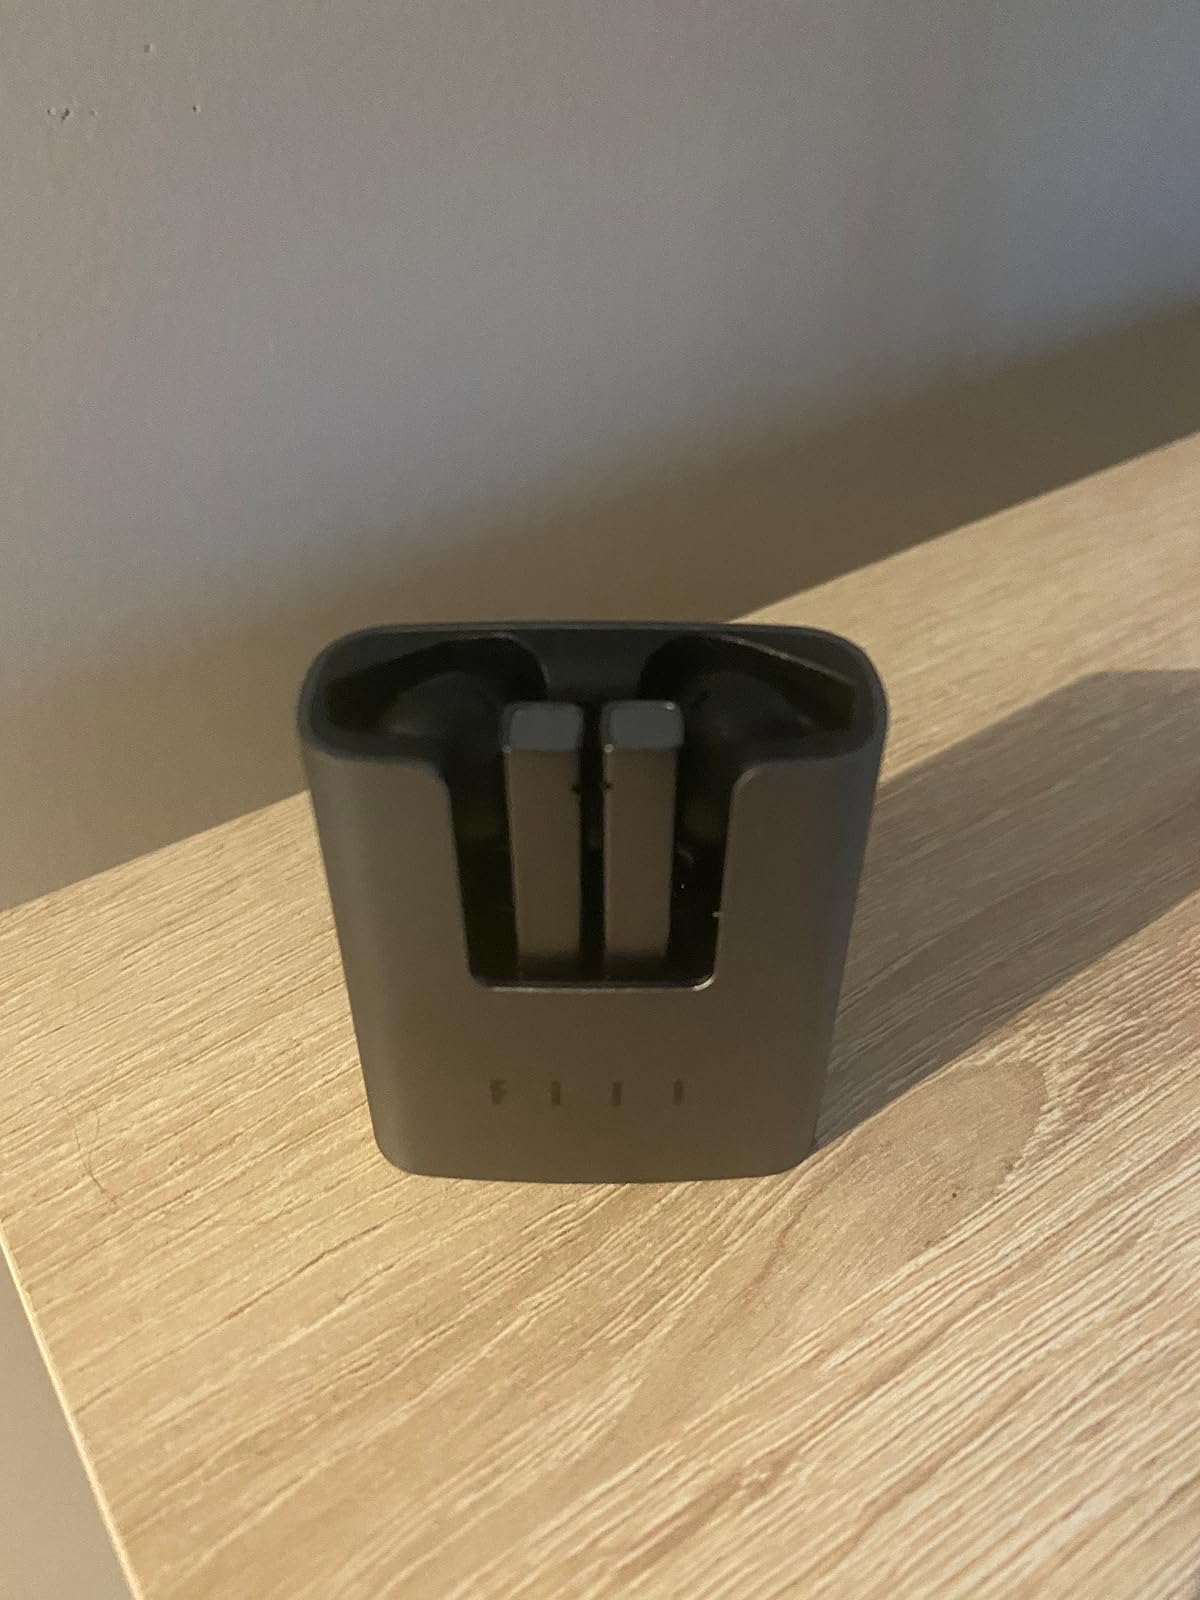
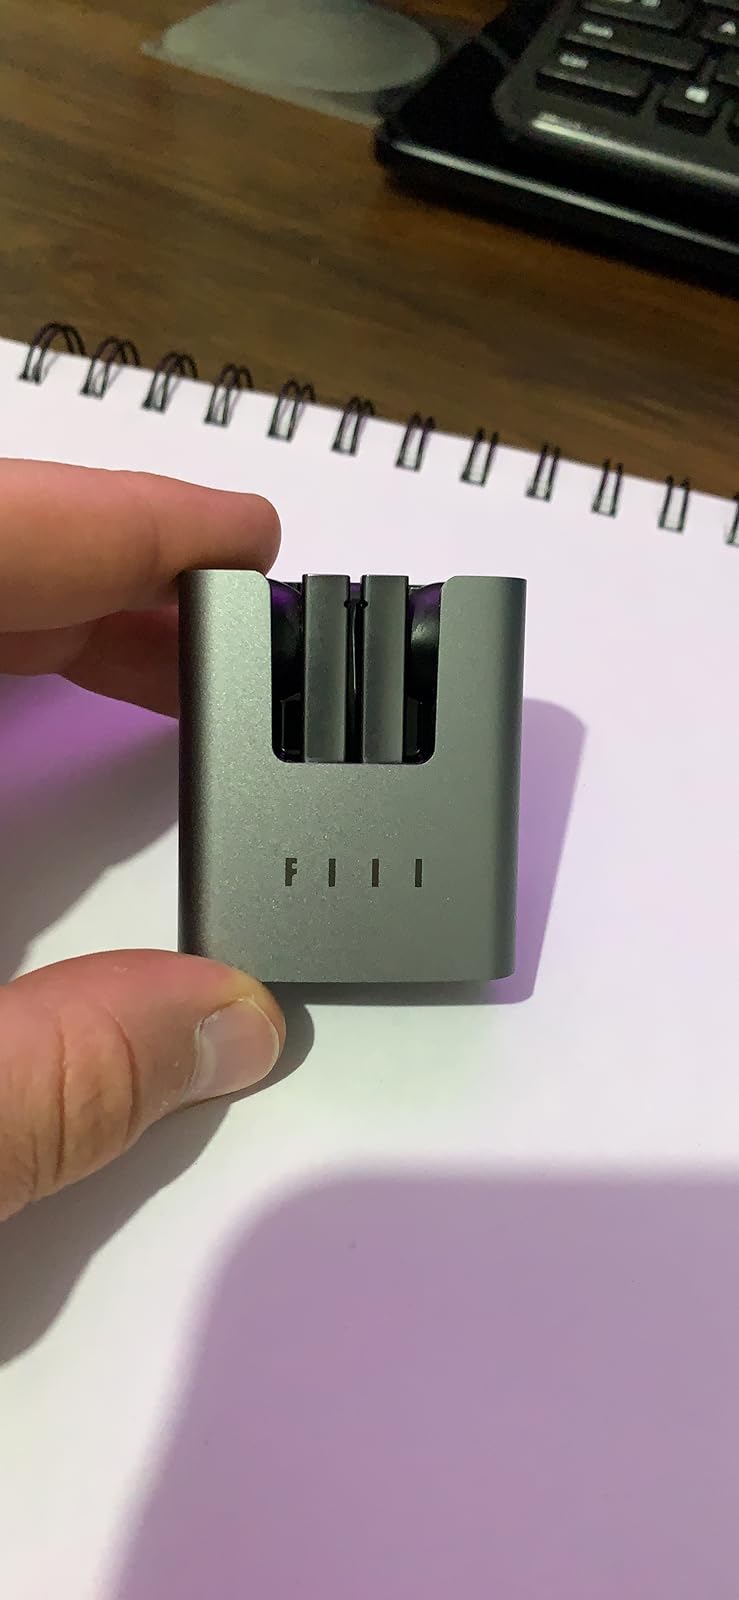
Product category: earbuds
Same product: yes